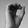
ASL letter: O